Armando Evangelista

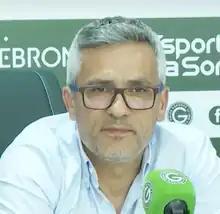
Evangelista in 2023

Armando Evangelista Macedo Freitas (born 3 November 1973) is a Portuguese football manager and former player who played as a defensive midfielder, who is the currently head coach of Saudi Pro League club Damac.